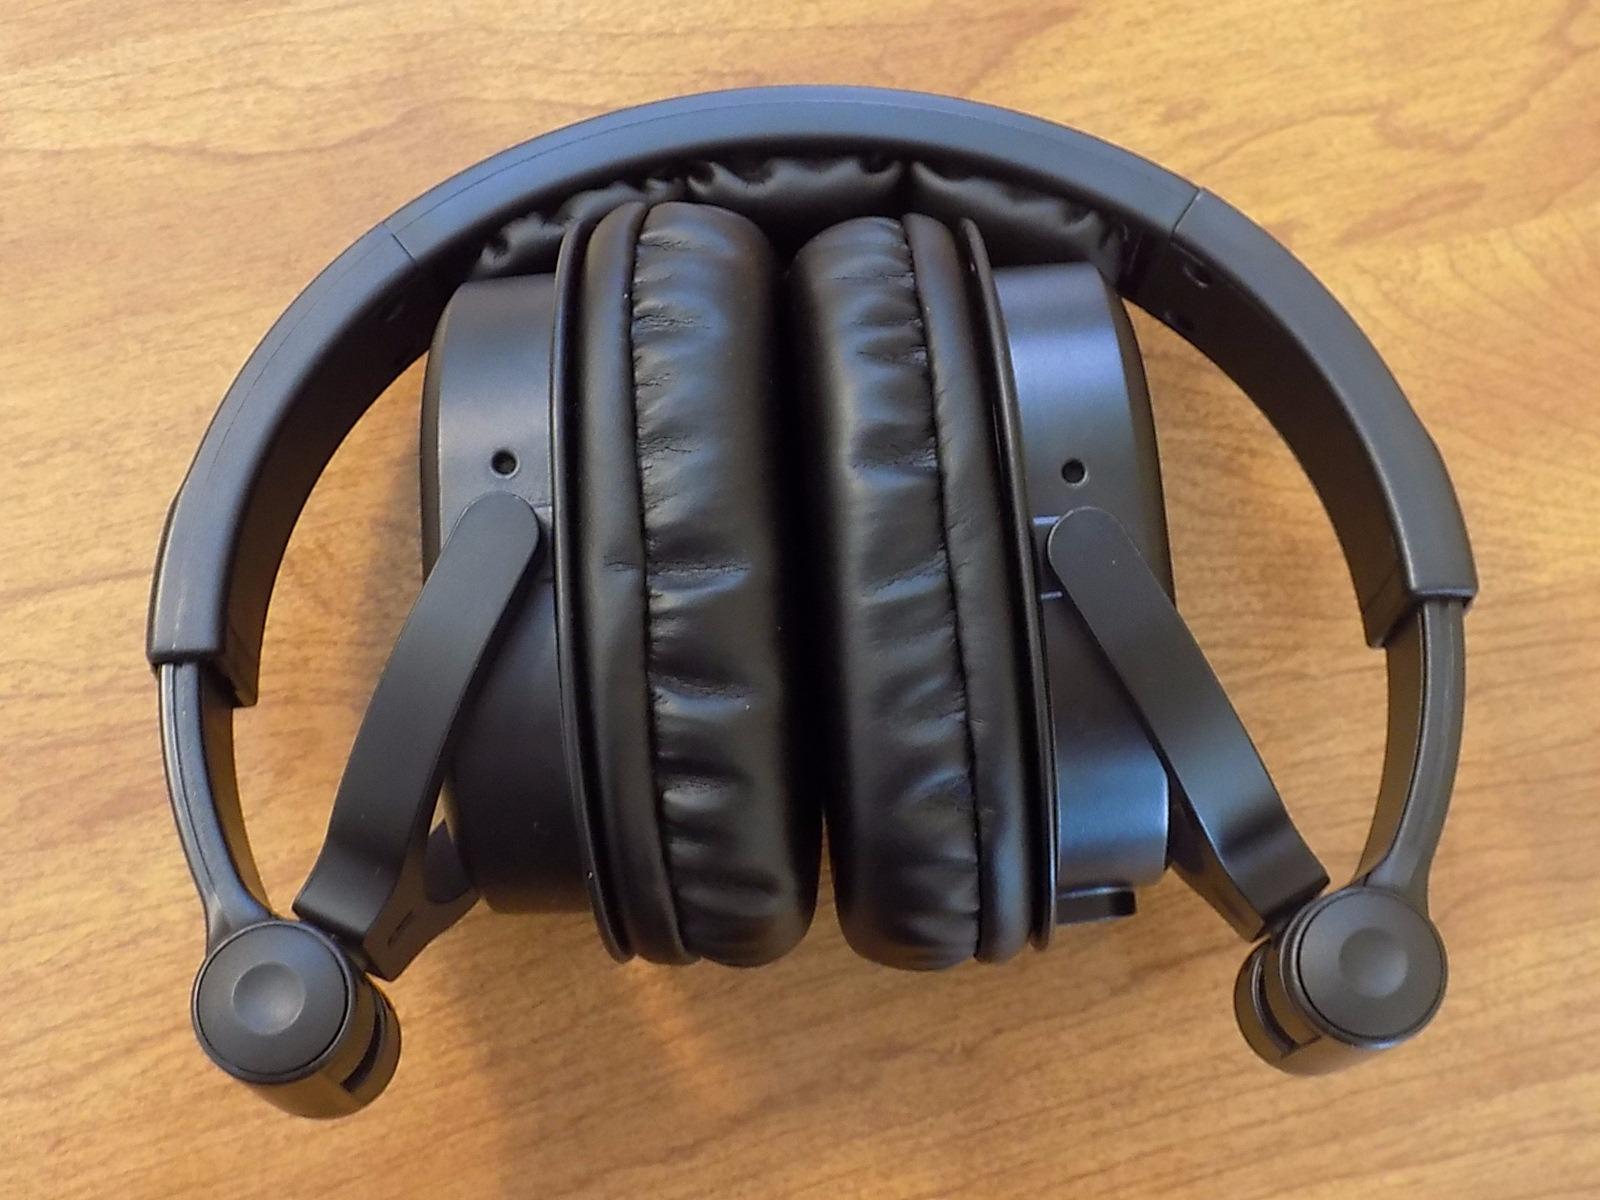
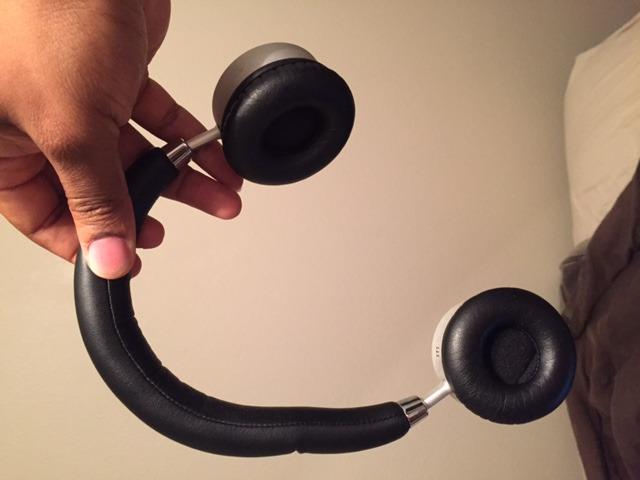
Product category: headphones
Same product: no